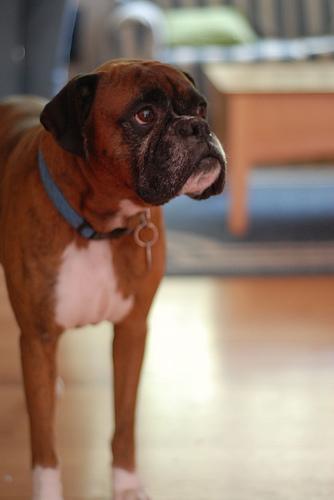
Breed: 225-n000082-boxer